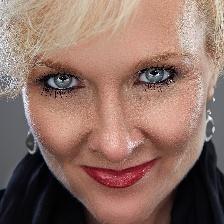
Label: faces